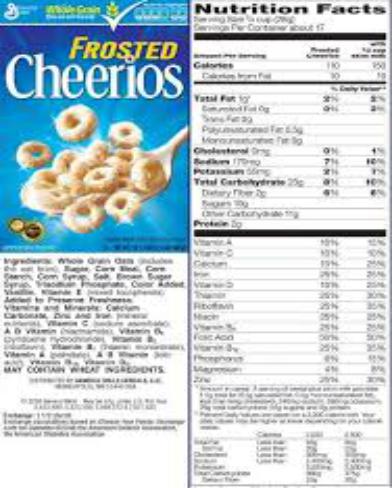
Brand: Frosted Cheerios
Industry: Food